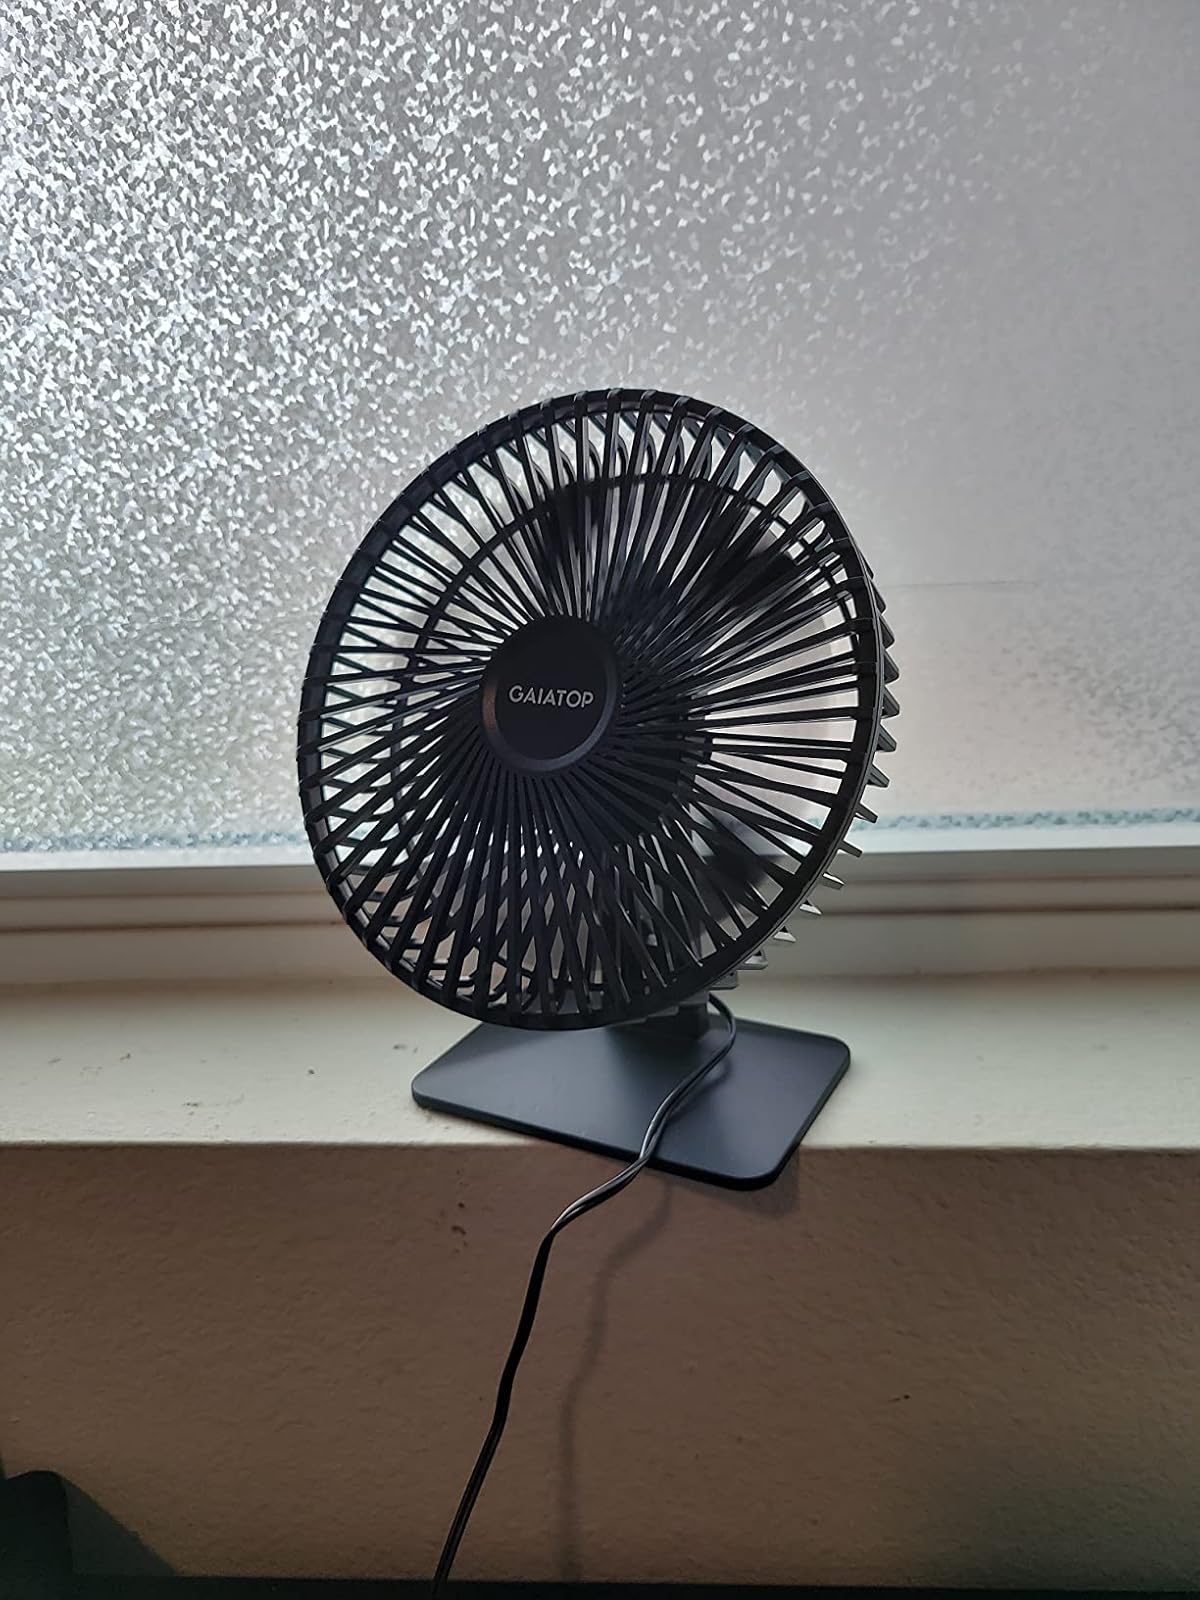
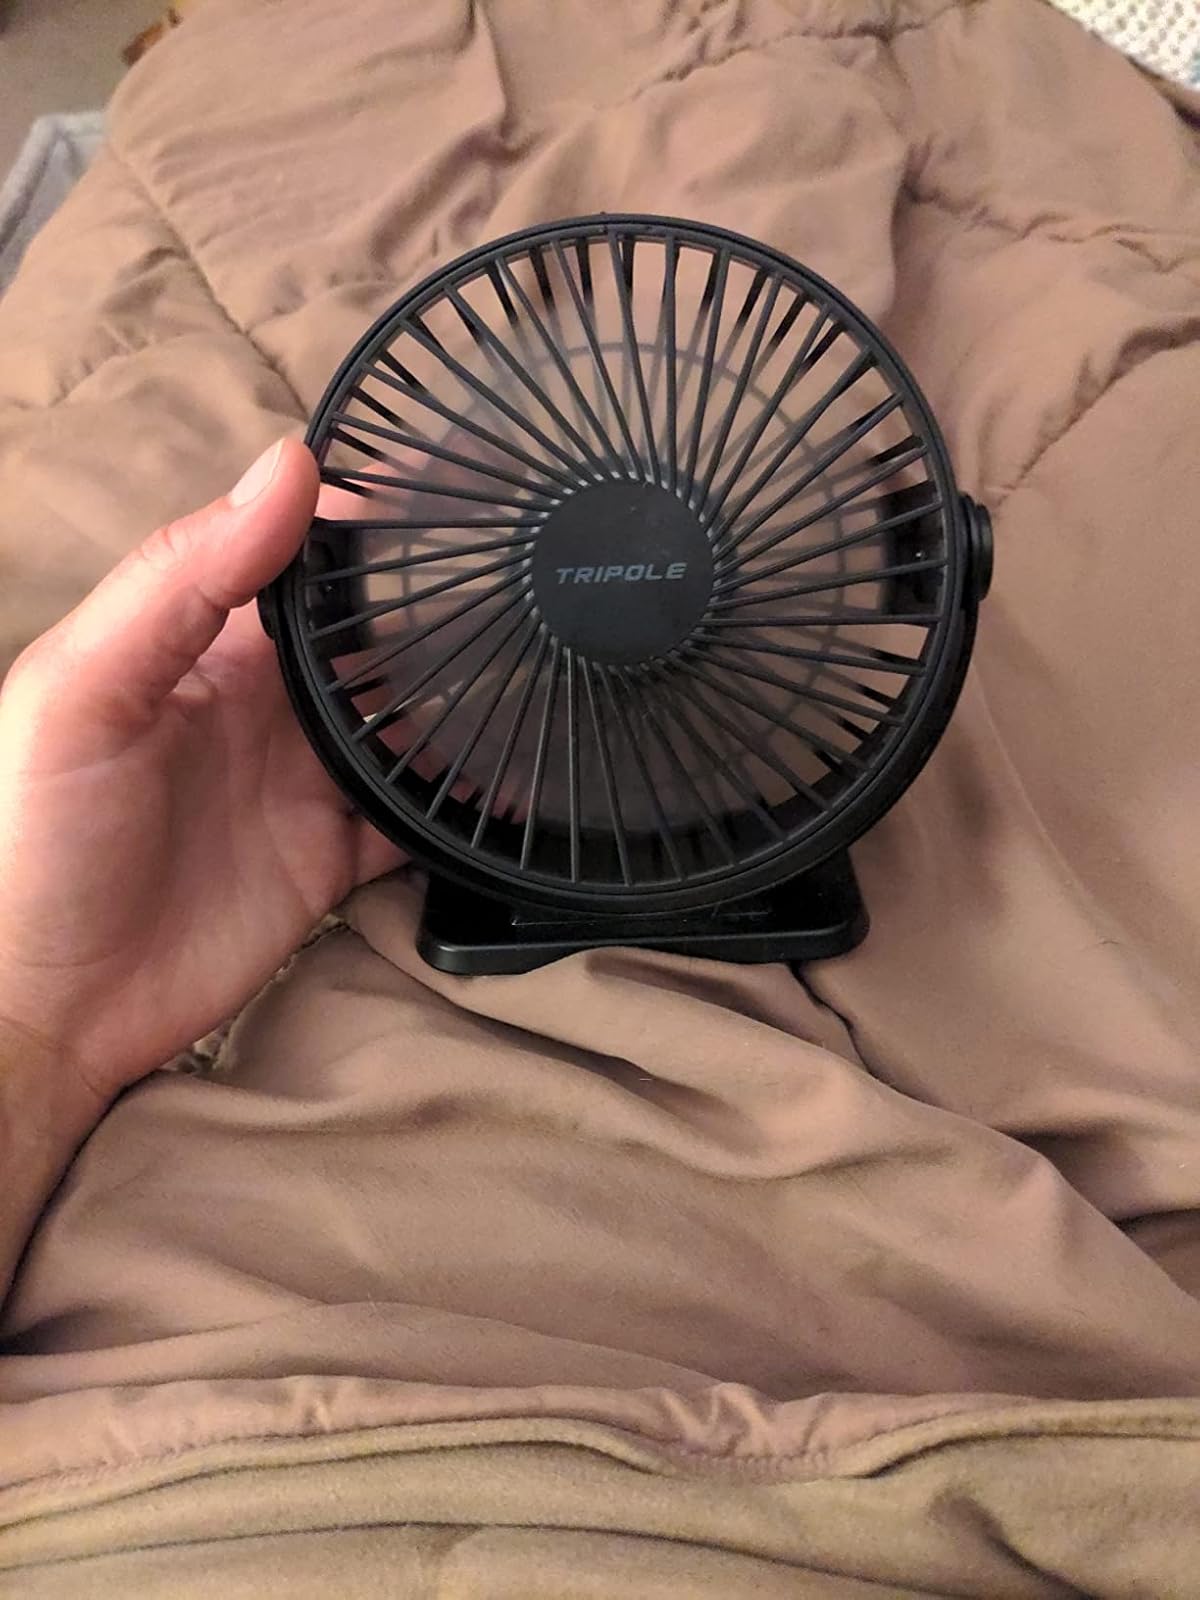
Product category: fan
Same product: no